Boshears Skyfest

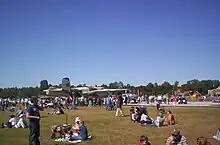
Static display of a B–25 Mitchell Bomber shown at the 2010 Boshears Skyfest.

In 2007 six of the original Tuskegee Airmen were recognized at Boshears Skyfest. Their living presence, and the belated accolades they were long since due, enhanced the event and the participants in tandem.